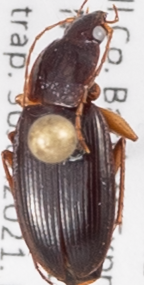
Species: Calathus ingratus
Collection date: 2021-06-30
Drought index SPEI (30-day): -1.814
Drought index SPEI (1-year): -1.28
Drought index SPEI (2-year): -0.968